Beijing

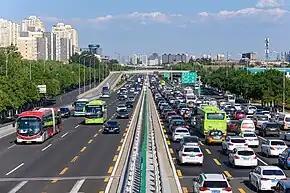
Beijing–Tongzhou Expressway

Beijing has about 70 mosques recognized by the Islamic Association of China, whose headquarters are located next to the Niujie Mosque, the oldest mosque in the city. The Niujie Mosque was founded in 996 during the Liao dynasty and is frequently visited by Muslim dignitaries. The Chinese Muslim community reportedly celebrated Ramadan and made Eid prayers at the mosque in 2021.